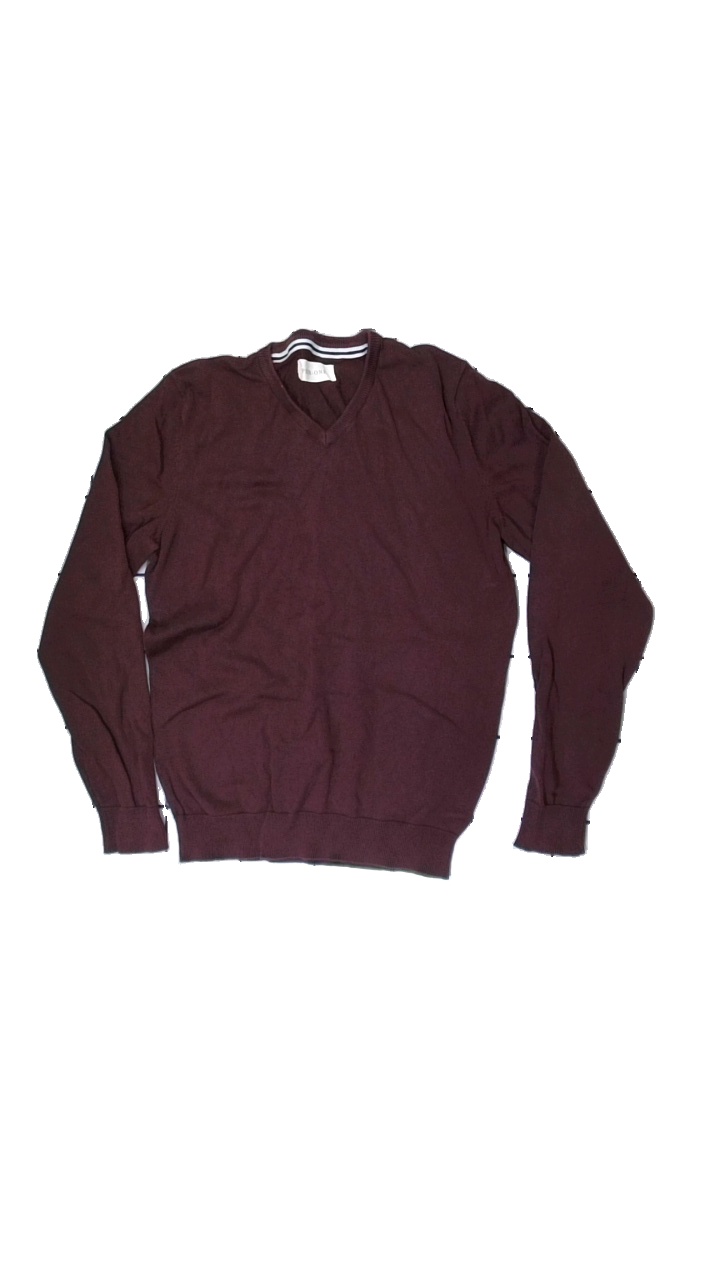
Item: Sweater (Men)
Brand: Pier One
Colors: Red
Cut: Loose, V-collar
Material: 100% cotton
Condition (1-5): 3
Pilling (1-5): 5
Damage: colour is worn. elasticity is worn.
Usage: Recycle
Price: <50